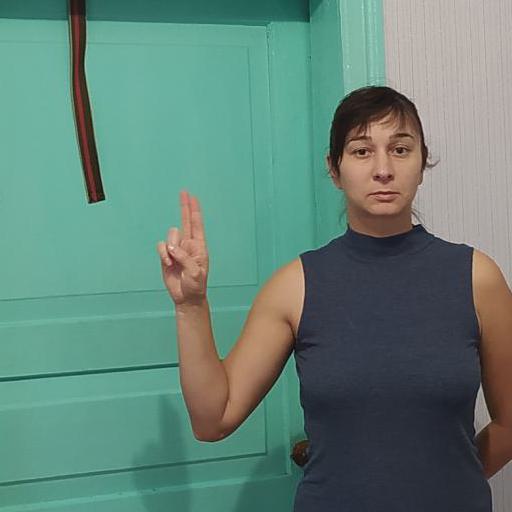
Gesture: two_up